List of ships captured in the 18th century

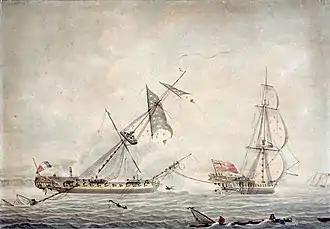
"Pique" and HMS "Blanche".

Naval engagements were common throughout the 18th century and often involved the capture of enemy vessels. The captured vessels were typically renamed and incorporated into the seizing nation's naval fleet. Merchant ships were also seized and, at times, repurposed for military service. The following ships were captured during the 18th century: